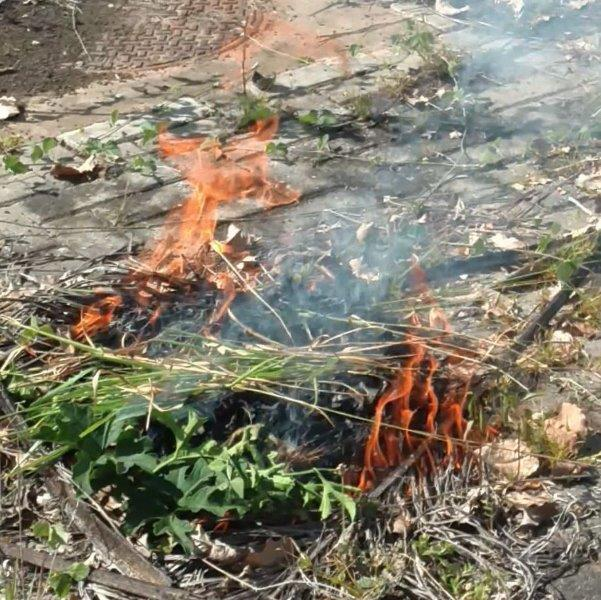
Fire: yes
Smoke: yes